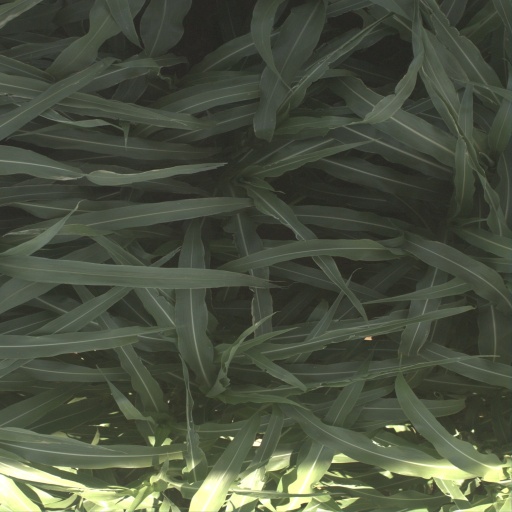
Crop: sorghum